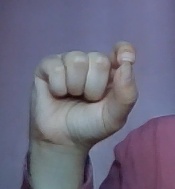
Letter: fa